Ana Maria Groza

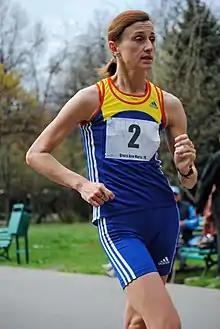
Ana Maria Groza during Balkan Race Walking Championship, Bucharest, April 09, 2011

Ana Maria Groza (born 1 June 1976 in Cluj-Napoca, Cluj) is a female race walker from Romania.